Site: brandenburg
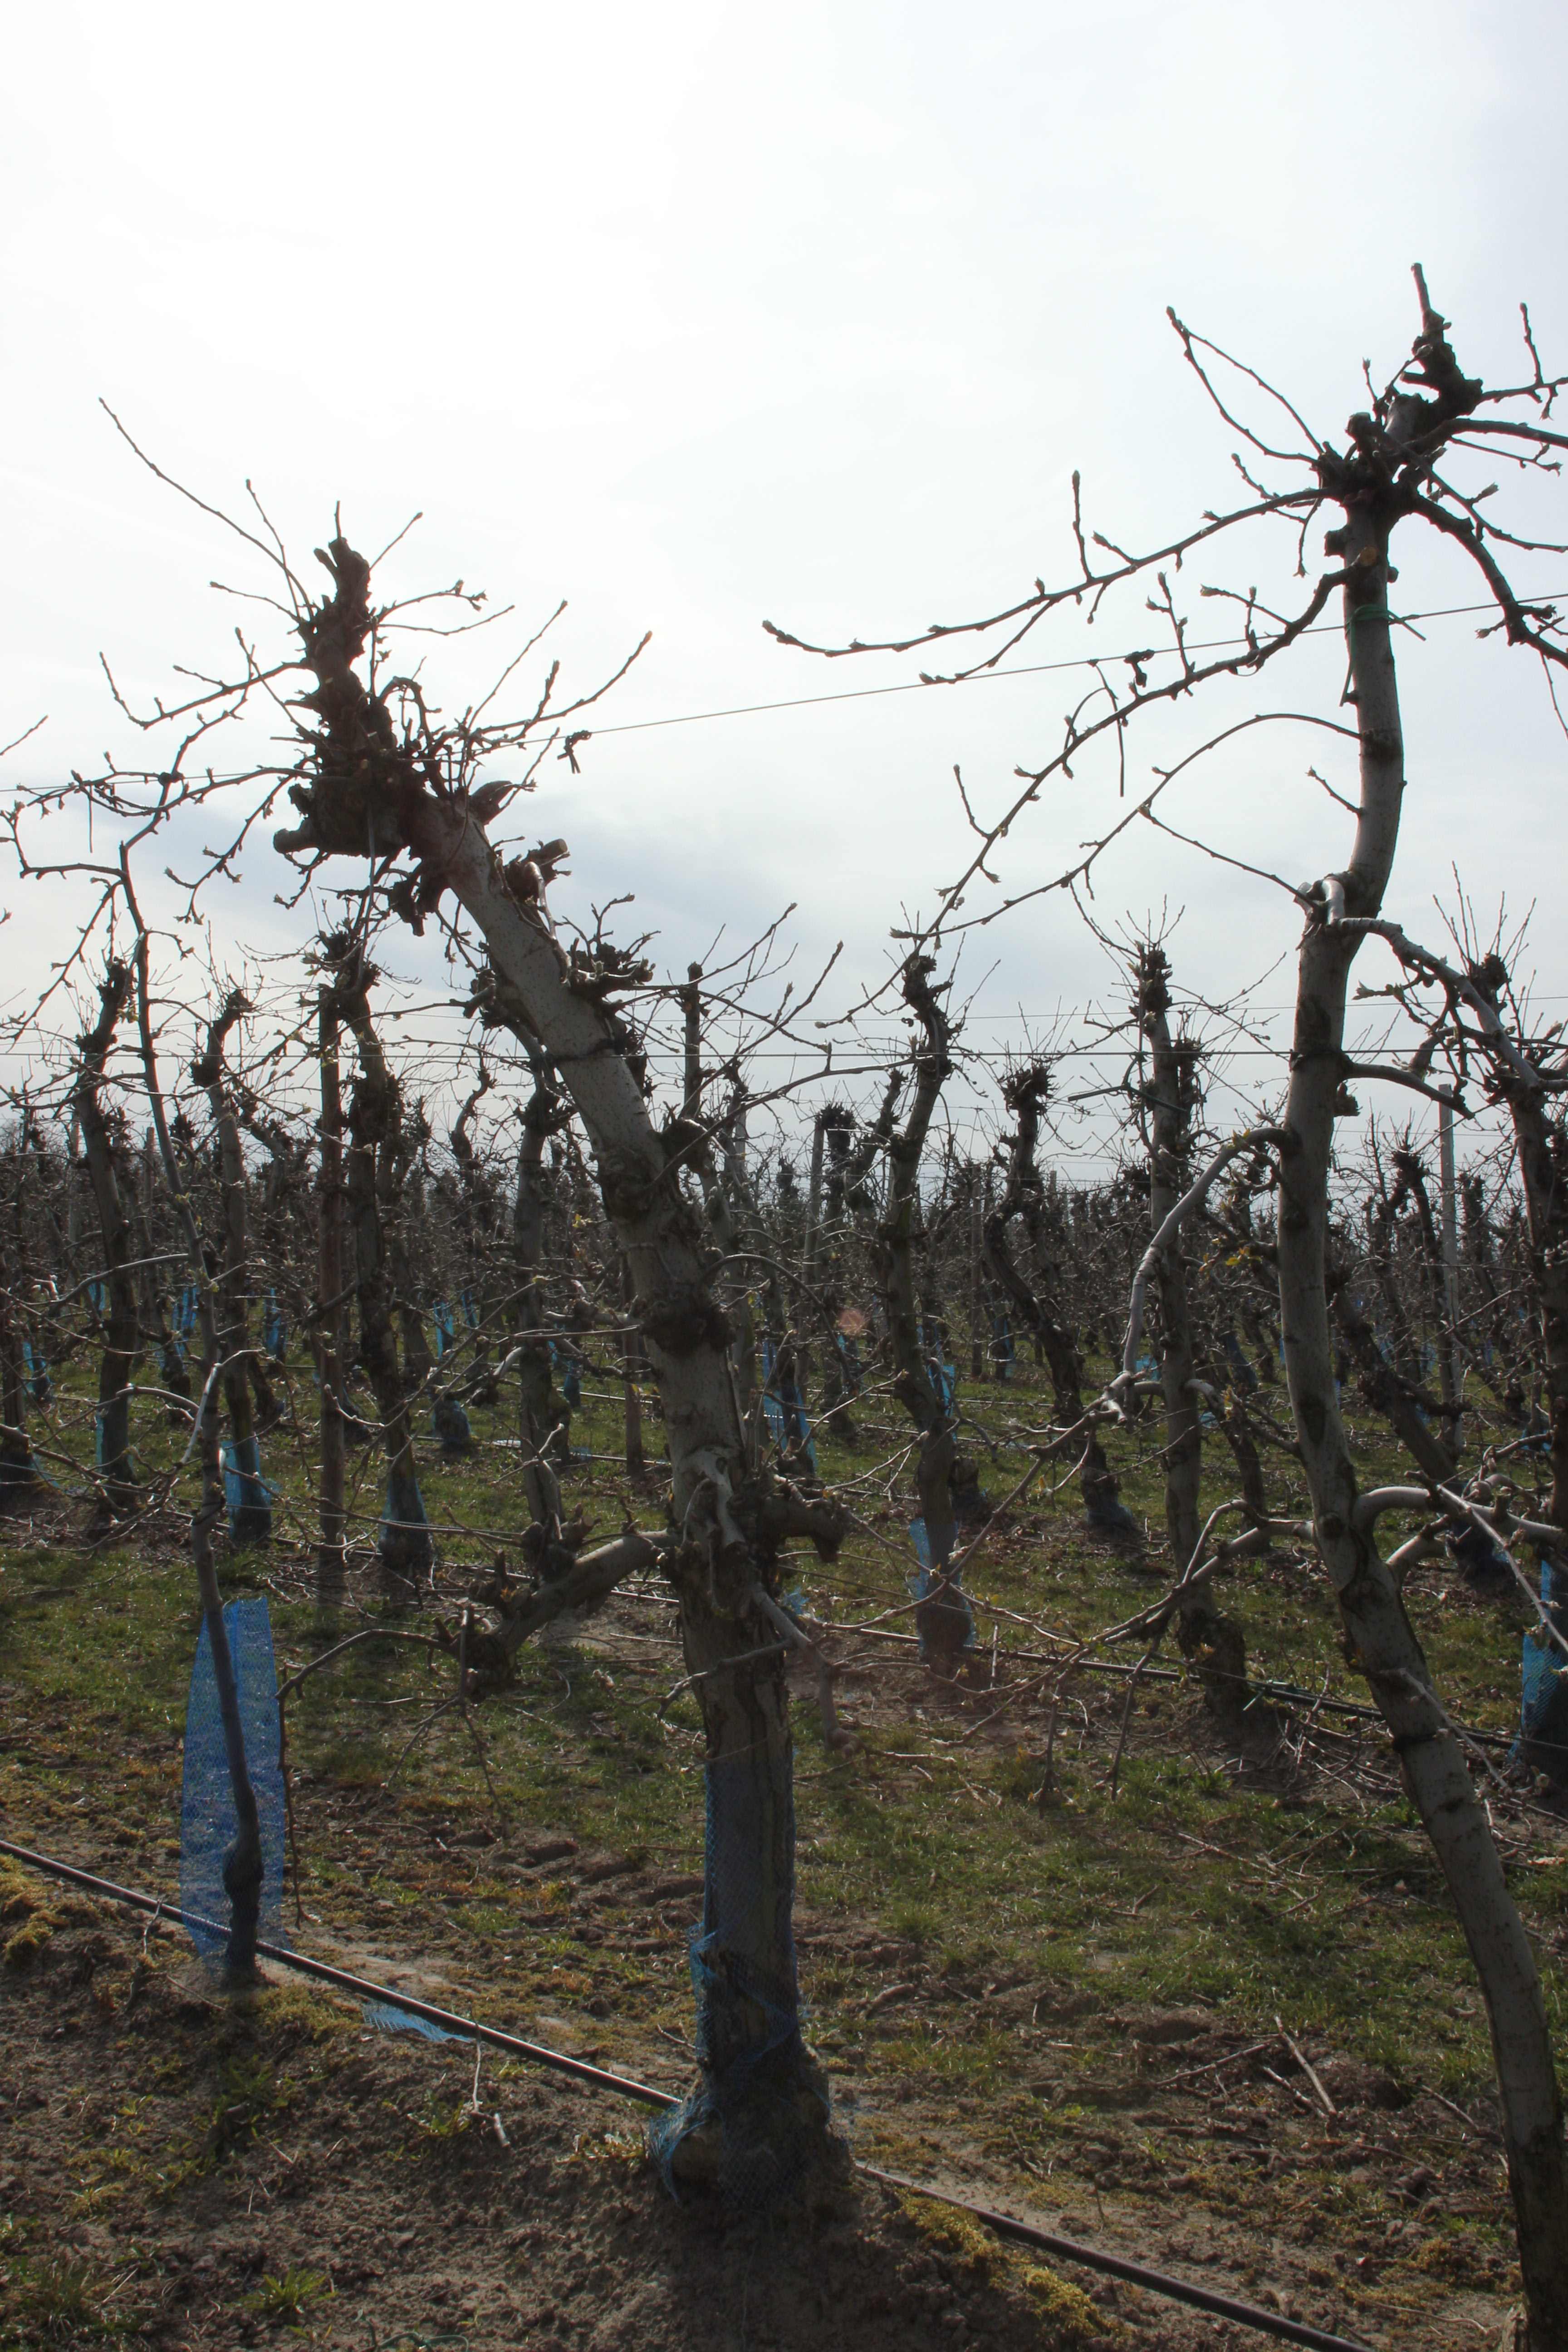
Growth stage (BBCH 54): Inflorescence emergence